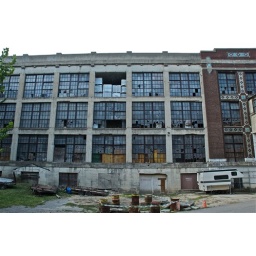
There was a dog in this part of the building